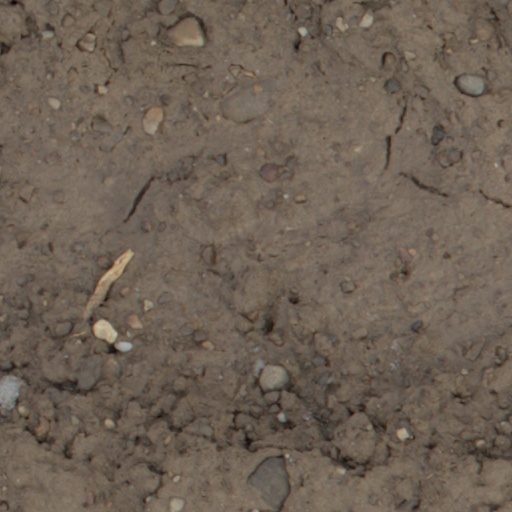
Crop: wheat